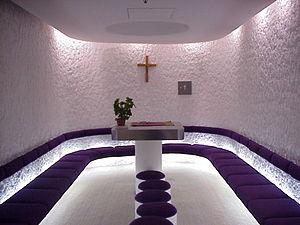
Chapelle catholique de l'aéroport Roissy Charles-de-Gaulle.
L'aéroport de Paris-Charles-de-Gaulle, communément appelé « aéroport de Roissy-Charles-de-Gaulle » ou « aéroport de Roissy », est un aéroport international situé à Roissy-en-France, 23 km au nord-est de Paris. Il est le premier aéroport en France par son importance, la deuxième plus importante plate-forme de correspondance aéroportuaire d'Europe et le dixième aéroport mondial en 2018 pour le trafic passagers avec 72,2 millions de passagers.
Jacques Fournier, né le 1ᵉʳ juillet 1925 à Nevers, est un prêtre catholique engagé dans la vie associative, les patronages et l'éducation des jeunes, chanoine honoraire de la cathédrale Notre-Dame de Paris.